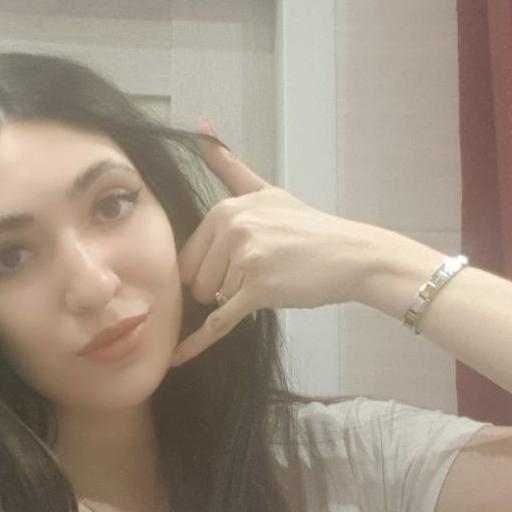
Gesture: call